Jean Boudet

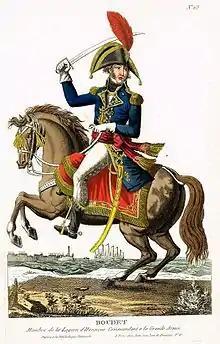
General of Division Jean Boudet

Jean Boudet (9 February 1769, in Bordeaux – 14 September 1809, in Moravské Budějovice, now in the Czech Republic) was a French général de division of the French Revolutionary Wars and the Napoleonic Wars. The campaigns in which he was involved include the Saint-Domingue expedition. He was made a grand officer of the Légion d'honneur on 2 June 1809 and a knight of the Order of the Iron Crown, as well as a Comte de l'Empire in 1808. His name is engraved on the 16th column of the east side of the Arc de Triomphe in Paris.